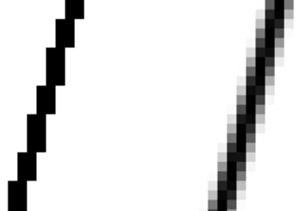
Le crénelage ou effet d'escalier est un effet visuel caractérisé par des motifs en forme d’escalier sur les contours obliques des dessins. Il se rencontre en infographie, télévision, impression matricielle, image tramée en imprimerie, point de croix, et généralement dans toutes les formes de visualisation composées de figures de couleur uniforme régulièrement espacées, quand cet espacement est suffisamment grand pour que l'élément de base soit visible et que le contour n'est pas parallèle à l'alignement des points. Il est d'autant plus visible que le contraste est élevé.